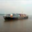
Label: ship